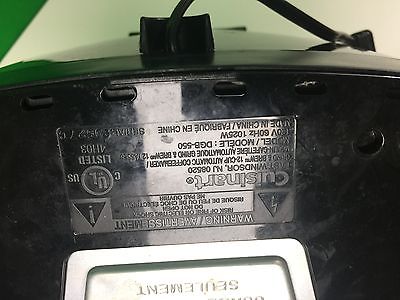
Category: coffee maker